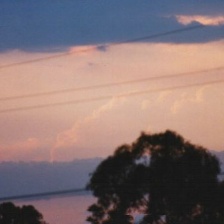
Cloud type: Stratocumulus